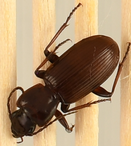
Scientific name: Pterostichus protractus
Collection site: Rocky Mountains NEON (RMNP), plot RMNP_002